Barbara Baxley

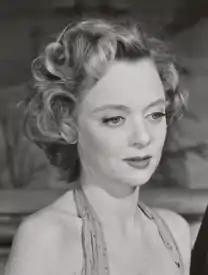
Baxley in a 1955 stage production of "Bus Stop"

Barbara Baxley was born on January 1, 1923 in Porterville California to Bert and Emma Baxley. She had an older sister. She attended University of the Pacific in Stockton.